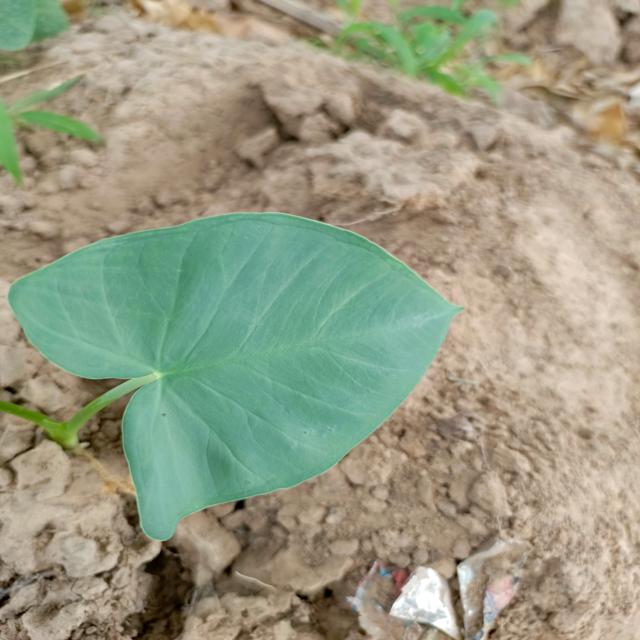
Label: Healthy